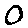
Label: 0